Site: brandenburg
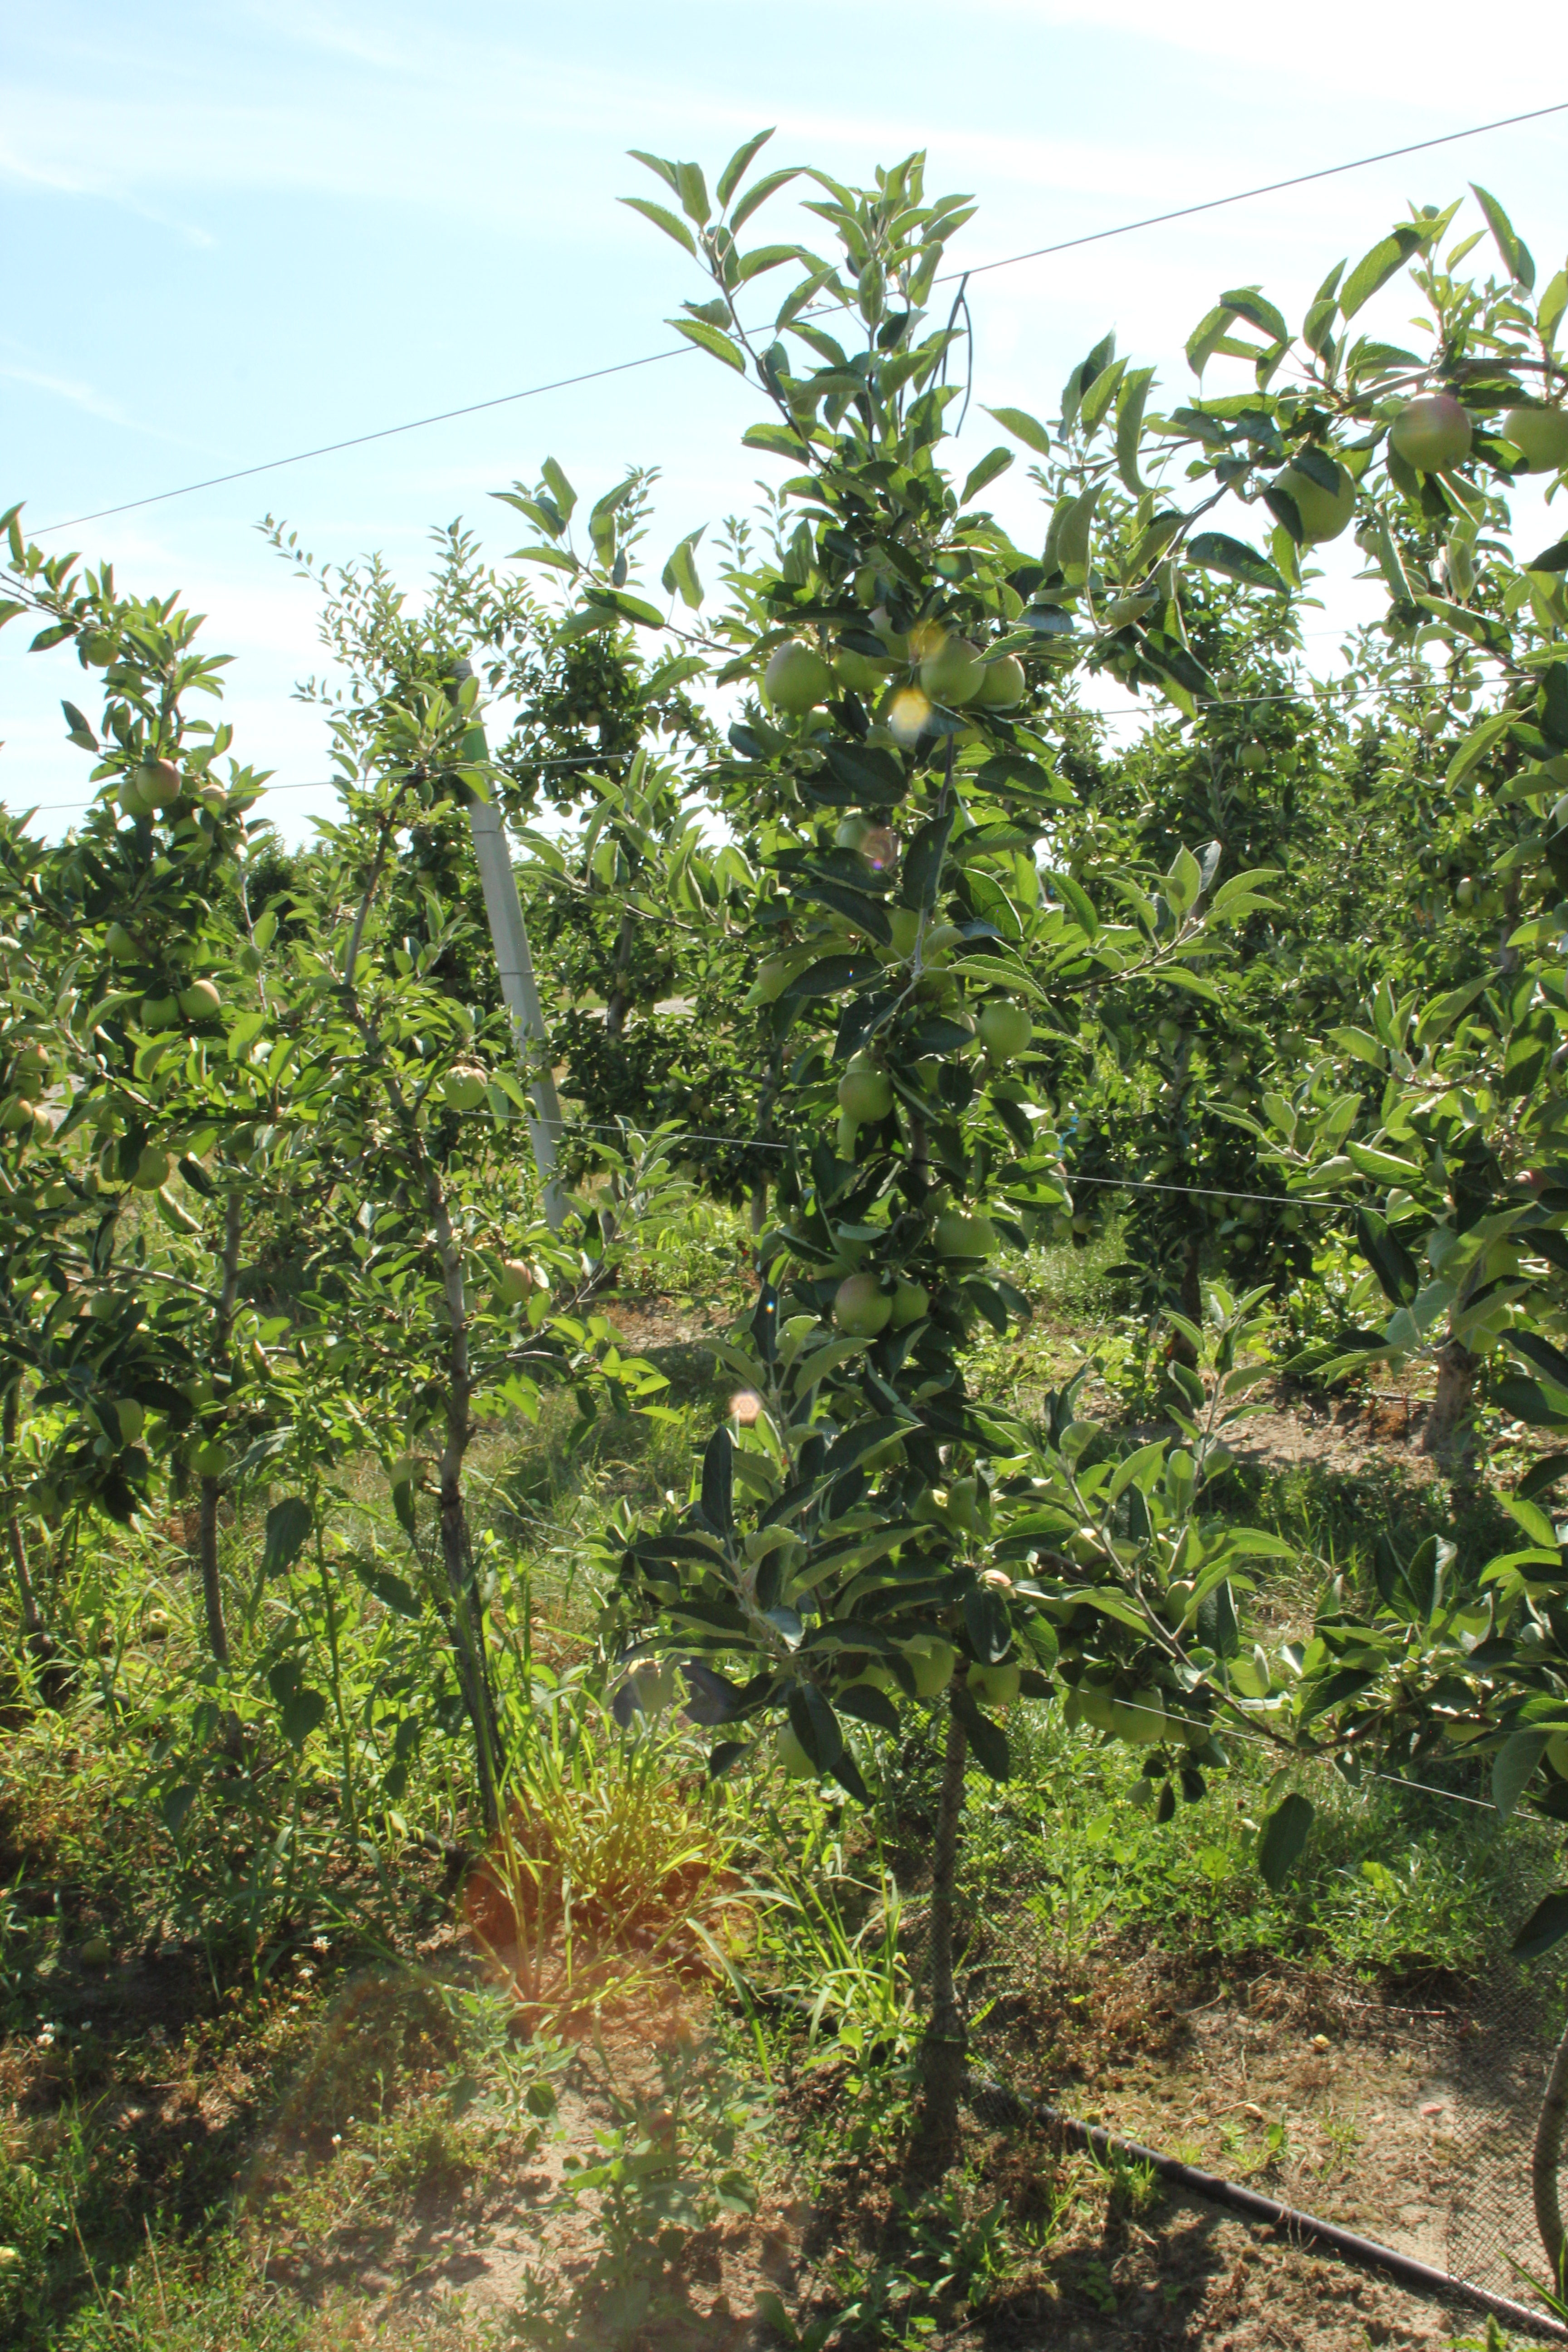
Growth stage (BBCH 77): Development of fruit